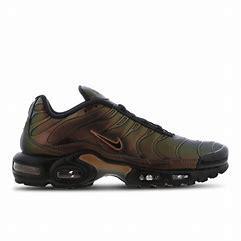
Brand: Nike
Model: Tuned 1 Essential